Lazarus Stewart

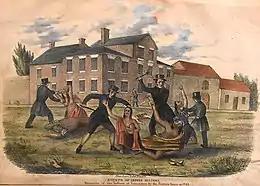
1841 lithograph of the Paxton Boys' massacre of the Susquehannock at Lancaster, Pennsylvania in 1763.

In the summer of 1763, during Pontiac's War, frontier settlements of Pennsylvania were frequently attacked by the Lenape and Shawnee. "The Pennsylvania Gazette" claimed, "Carlisle was become the barrier not a single individual beyond it."